St. Michael's Church in Jircháře, Prague

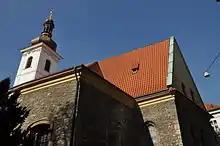
Church

The first mention of the settlement is in the so-called foundation charter of the Benedictine monastery in Kladruby issued by Prince Vladislav in 1115. In that year the Benedictine monks settled here and built a settlement for the colonists called Opatovice. Therefore, it is now located near the church street Opatovická. The settlement apparently served as a being in middle point between the Prague castle and Vyšehrad. With the arrival of the colonists was built Romanesque church of St. Michael. Then the church served as a parish. In the 2nd half of the 13th century the church was assigned to the parish priest. In 1348 the settlement was included in the New Town, found by Charles IV and the church functioned as other parish churches of the New Town. Newtowners and a Prague archdeacon held the posting right above the church.